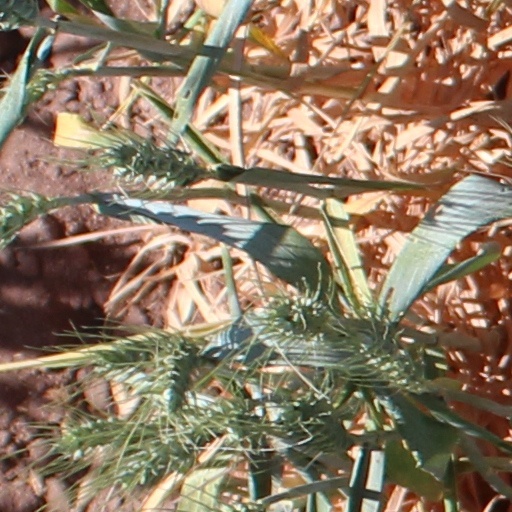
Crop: wheat